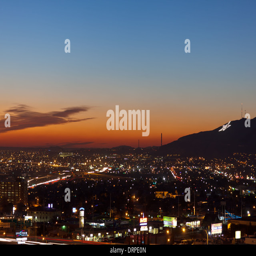
view from a rooftop , lighted star on the mountain can be seen